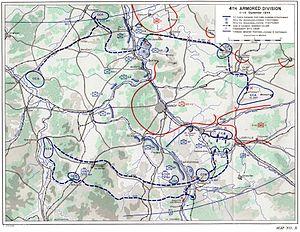
La libération de Nancy le 15 septembre 1944 est un fait marquant de la campagne de Lorraine, menée par la troisième armée américaine à la fin de la Seconde Guerre mondiale.